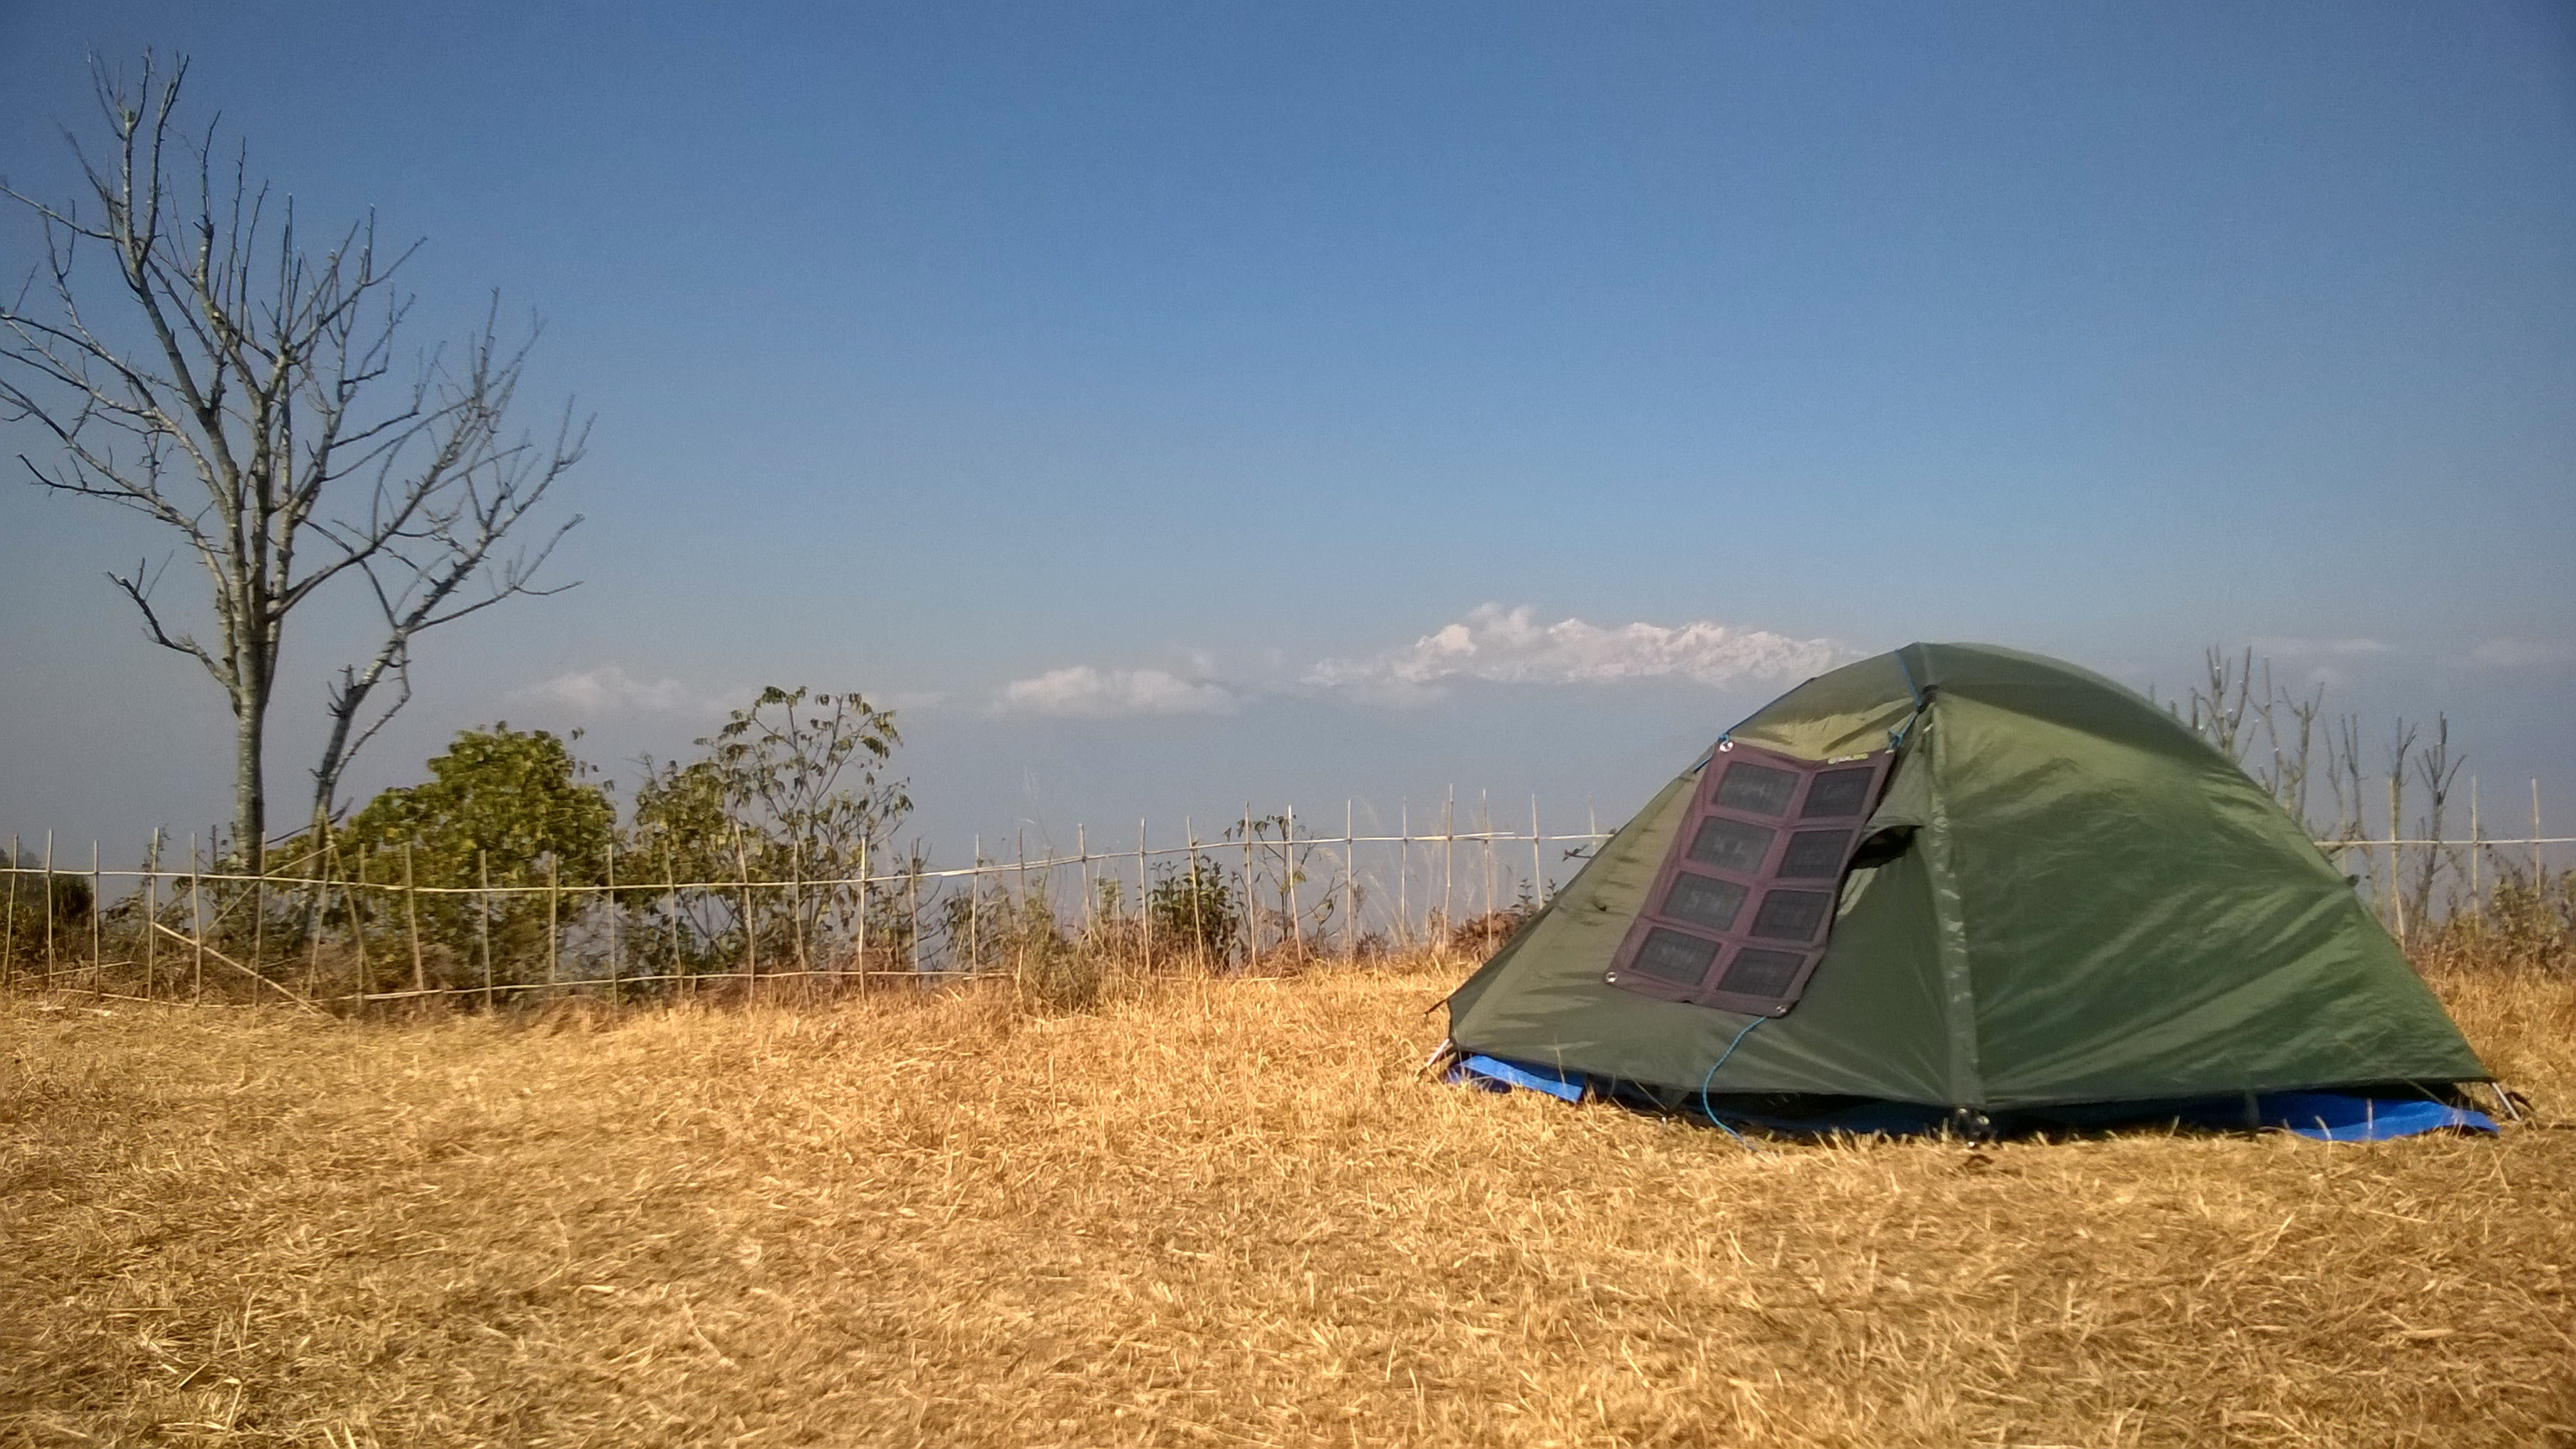
field, prairie, tent, grassland, ecosystem